Weston-super-Mare Lifeboat Station

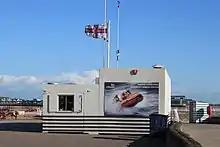
The temporary boathouse at Knightstone Harbour

The pier has been in poor condition for many years and has been closed to the public since 1994. The RNLI has laid boards on top of it to provide a safer access route for their volunteers but since December 2013 a portable building has been situated adjacent to the Marine Lake and the lifeboat can be launched using the slipway into Knightstone Harbour. This is not possible, however, at low tide. The larger lifeboat remained in the 'temporary' building on Birnbeck Pier for a while from which it could be launched when required at any state of the tide but only "when there is a significant risk to life". It has since joined the smaller D-class boat at Knightstone. In 2015 the RNLI announced that it would seek planning permission for a permanent lifeboat station at Knightstone Harbour along with deep-water anchorage at Anchor Head.